Paul Allen

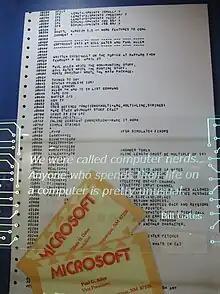
The title page of the assembly language code that produced Altair BASIC, developed by Allen, Gates, and Monte Davidoff, with two early Microsoft business cards showing Gates as president and Allen as vice president

Allen and Gates formed Microsoft in 1975 in Albuquerque, New Mexico, and began marketing a BASIC programming language interpreter, with their first employee being high school friend and collaborator Ric Weiland. Allen came up with the name of "Micro-Soft", a combination of "microcomputer" and "software".